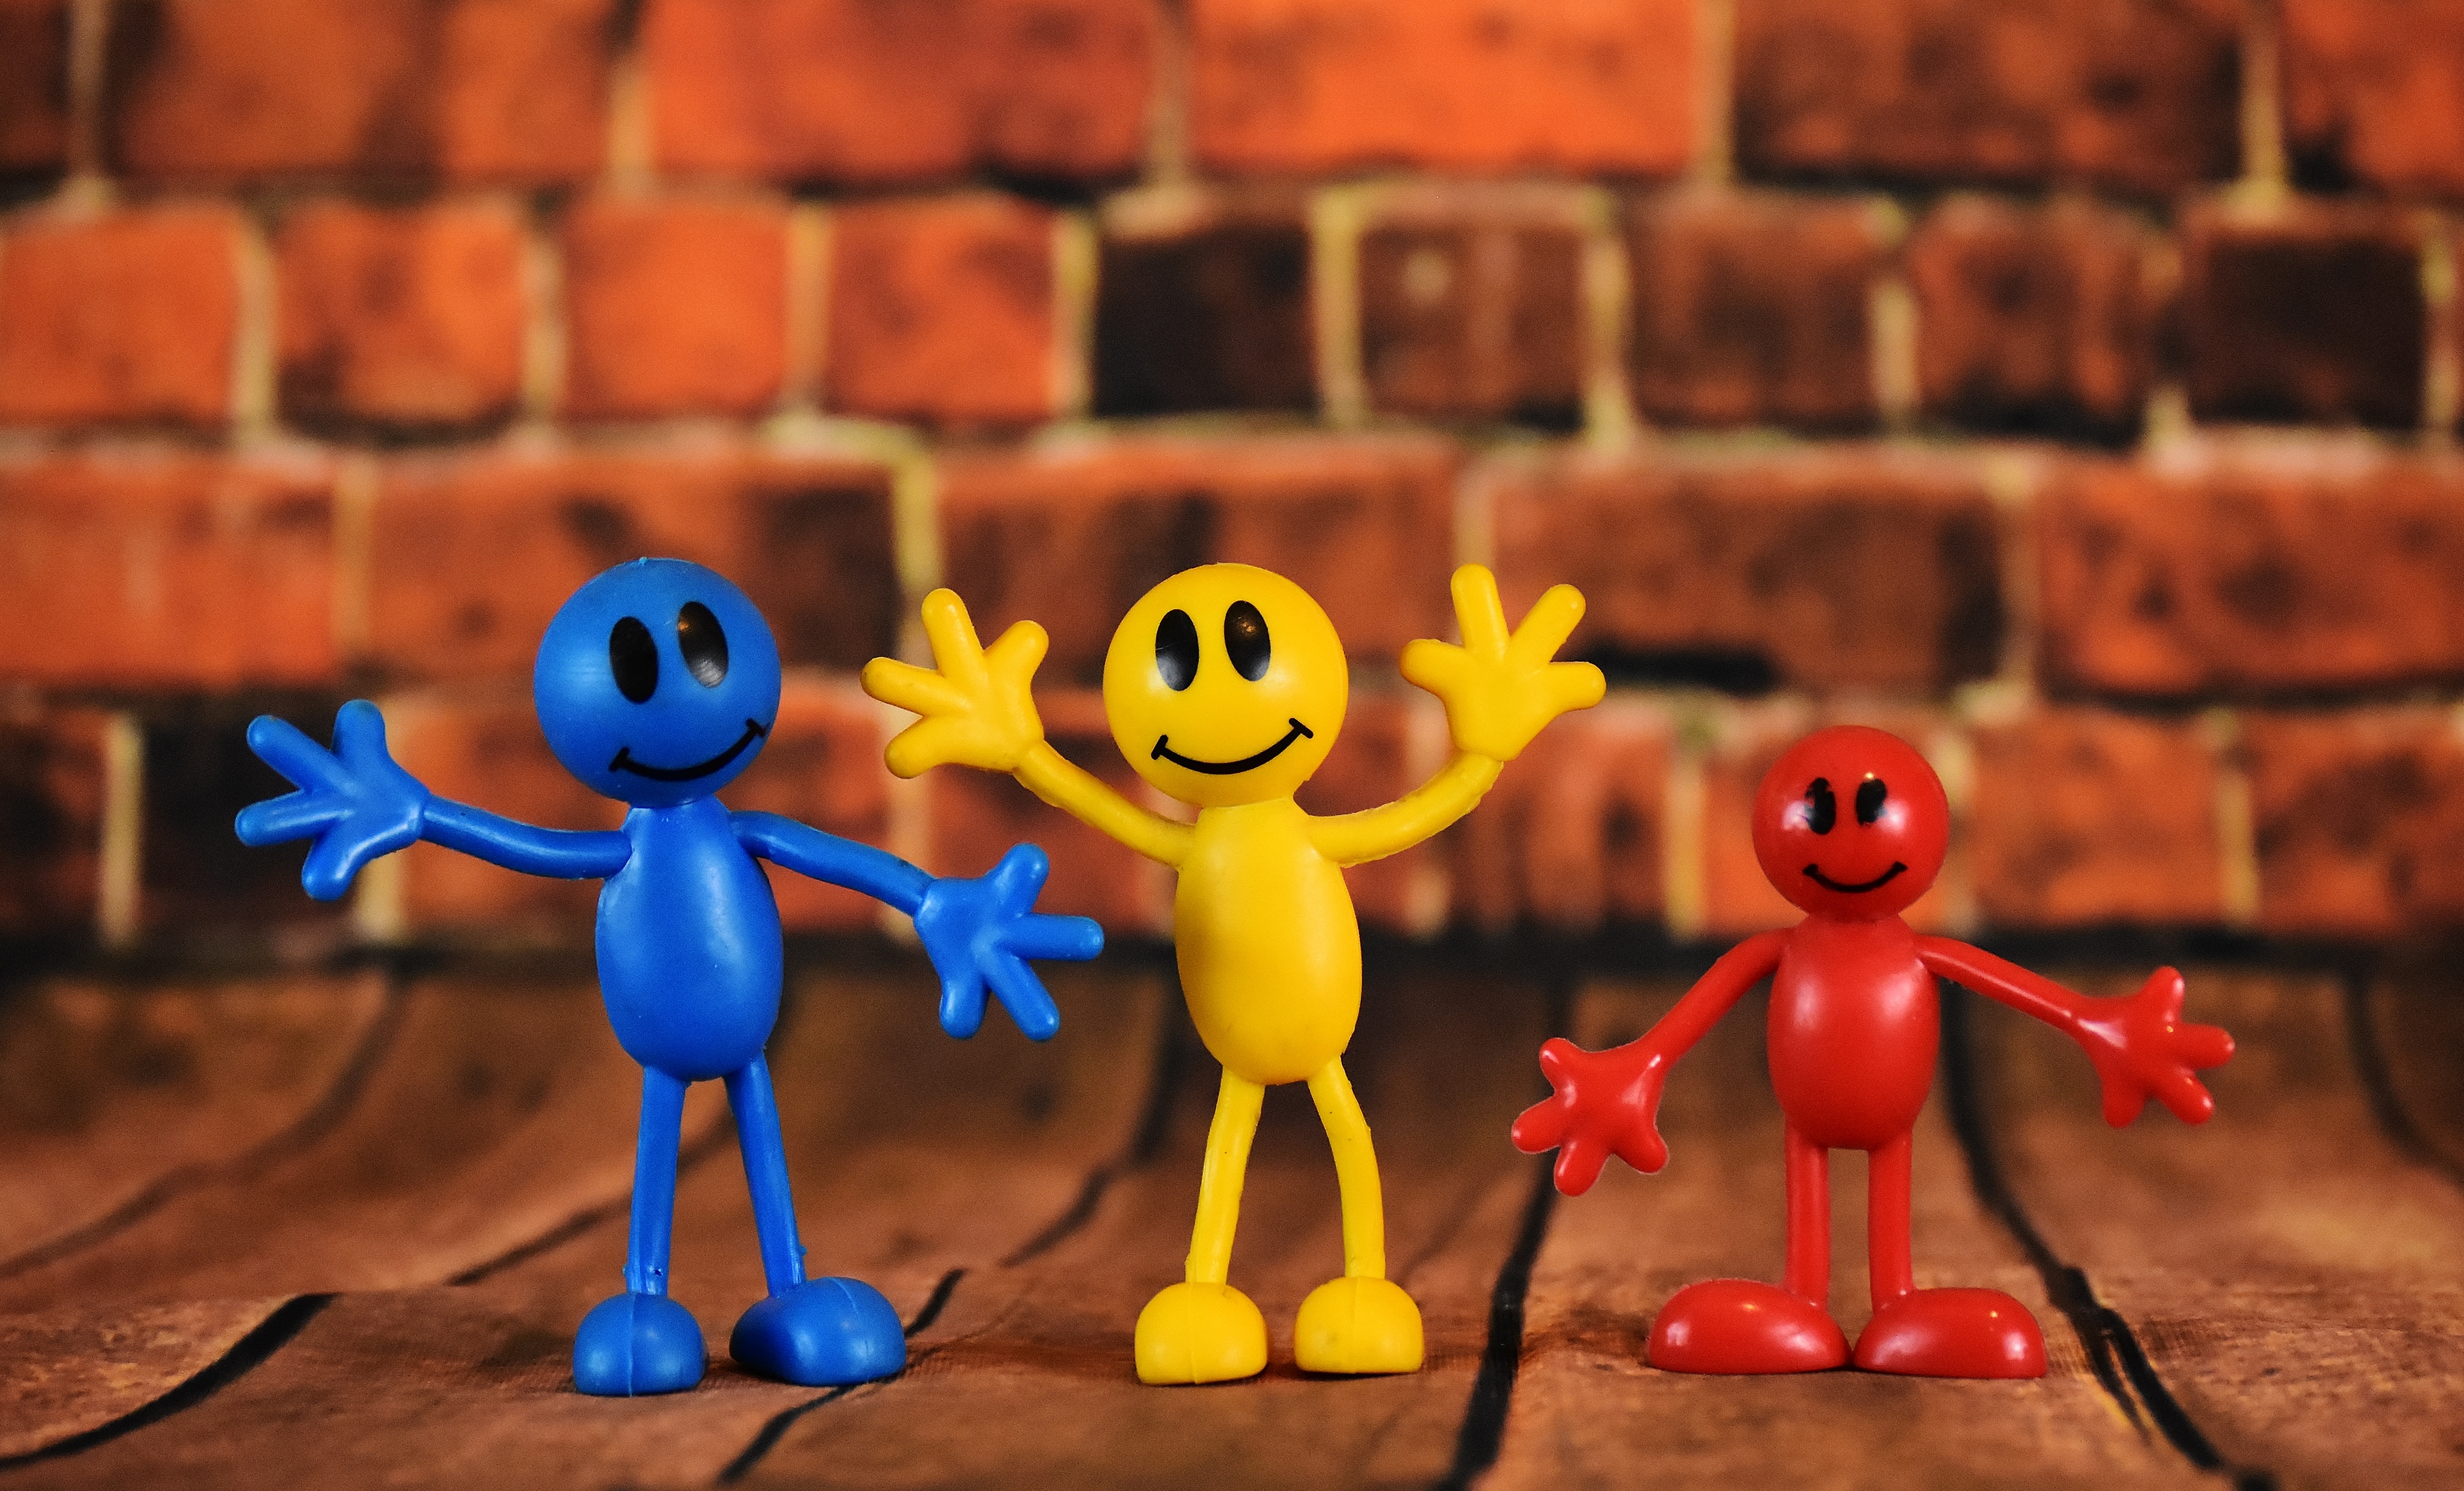
cute, red, colorful, toy, figures, males, screenshot, smiley, smilies